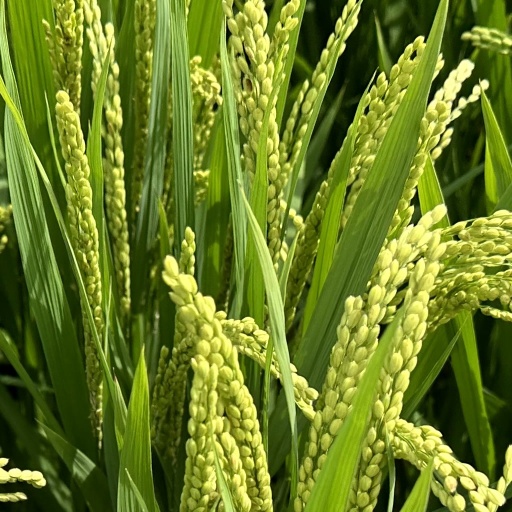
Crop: rice